Politics of Georgia (country)

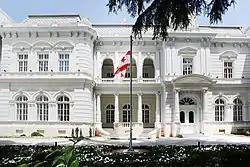
Orbeliani Palace is the official seat of the Georgian President

Georgian Dream came to power in the 2012 parliamentary election as a coalition of several parties opposed to Mikheil Saakashvili's presidency. Its founder, Bidzina Ivanishvili, the wealthiest man in Georgia, became Prime Minister during a cohabitation with Saakashvili, who remained President of Georgia with limited powers.